Cumbres de Majalca National Park

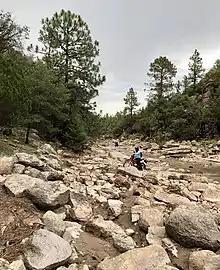
Activities that can be performed in Majalca National Park include dirt biking

The Cumbres de Majalca National Park is a national park in the Mexican state of Chihuahua located 88 km northwest of the city of Chihuahua. The park showcases extraordinary rock formations that have been shaped by wind and water erosion. The park was created by presidential decree in 1939 encompassing 4,772 hectares to protect the endemic flora and fauna. The park is characterized by pine and oak forest. It is also one of the few areas in Mexico that are inhabited by black bear.